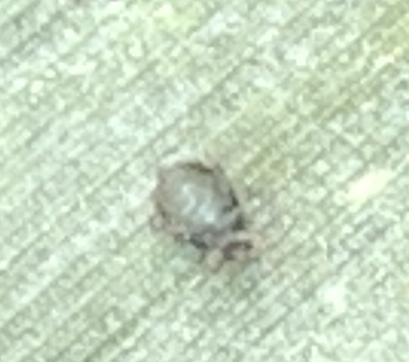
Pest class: bird_cherry_oat_aphid